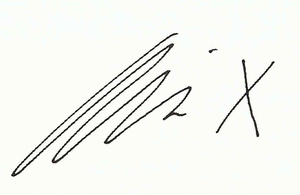
Alexandra Ashley Hughes, dite Allie X, est une auteure-compositrice-interprète, musicienne, productrice et actrice canadienne. Grandissant principalement entre Oakville et Toronto, elle développe très tôt un intérêt pour le piano classique, l’opéra et la comédie musicale. Étudiante en écoles d’arts, elle fréquente l’université Sheridan d’Oakville et le Centre pour les arts d’Interlochen, dans le Michigan, où elle obtient finalement son diplôme. Elle lance ensuite sa carrière vers le milieu des années 2000, se produisant au sein de différents bars et discothèques torontois, tout en distribuant et éditant elle-même ses propres albums. Très vite remarquée, elle effectue par la suite de multiples apparitions télévisées par le biais de séries et émissions de variétés, telles que How Do You Solve a Problem Like Maria? ou encore Ma vie de star. En juillet 2013, Allie décide de partir s’installer aux États-Unis, et plus précisément à Los Angeles, de manière à pouvoir mieux se concentrer sur son travail en tant qu’artiste solo.